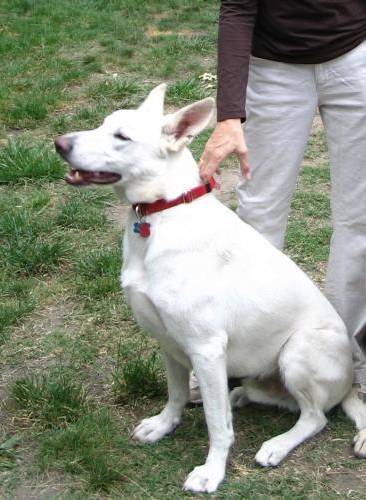
Label: dog